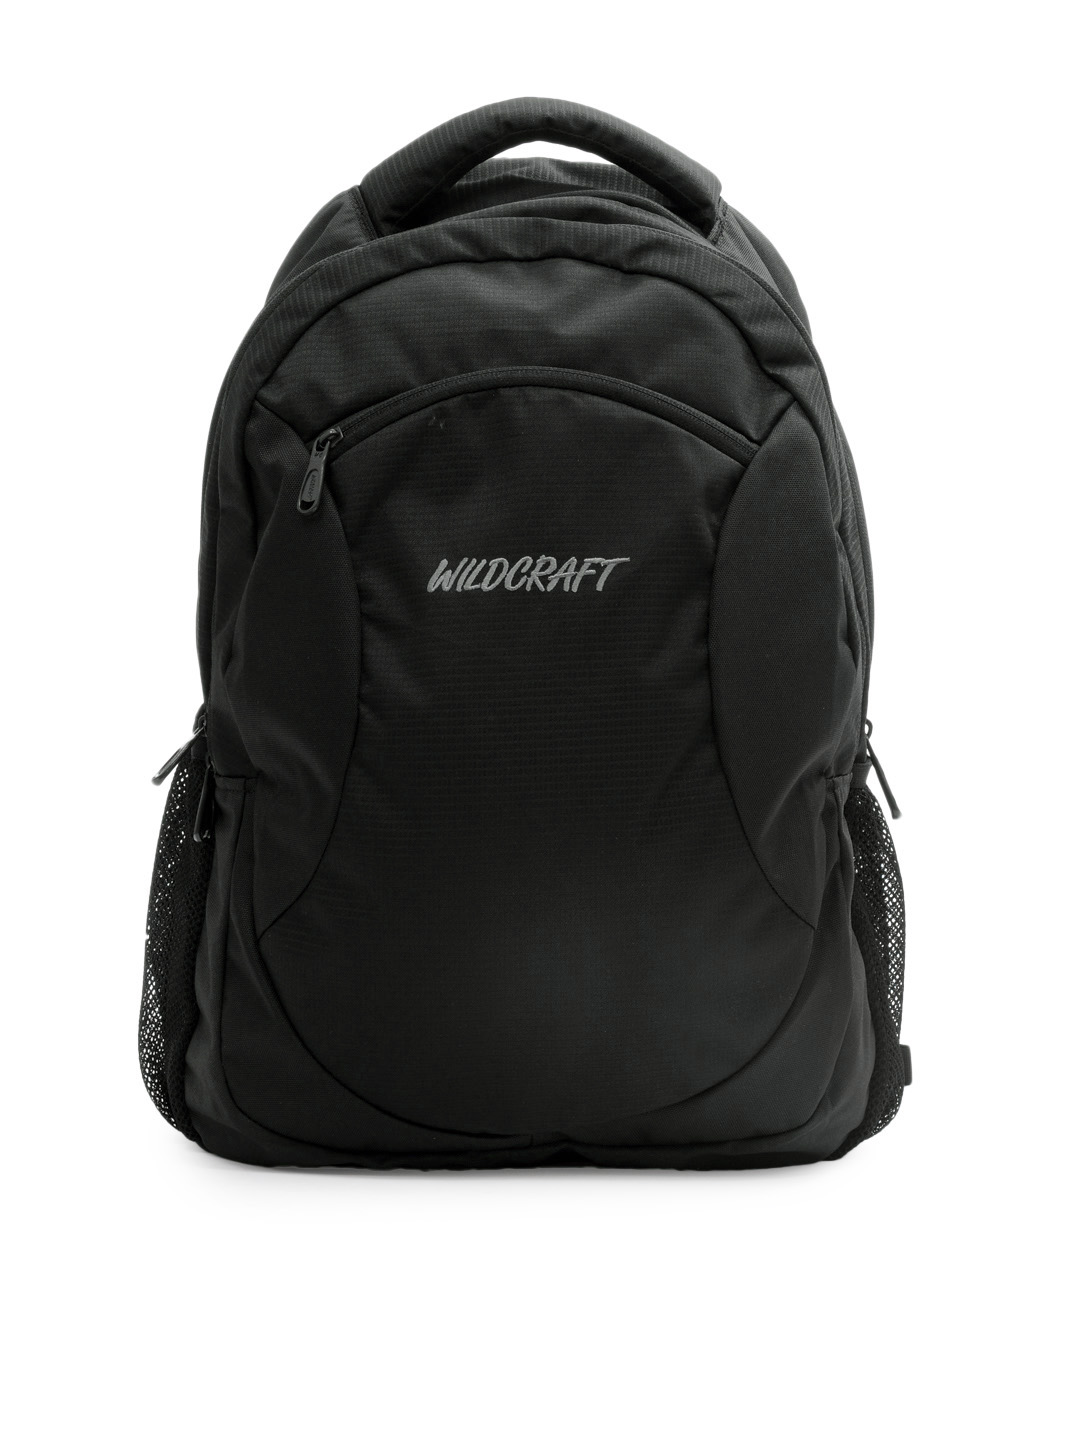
Wildcraft Unisex Black Backpack
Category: Accessories / Bags / Backpacks
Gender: Unisex
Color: Black
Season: Winter 2015
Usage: Casual